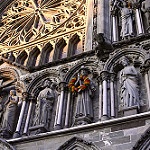
Scene: Outdoor